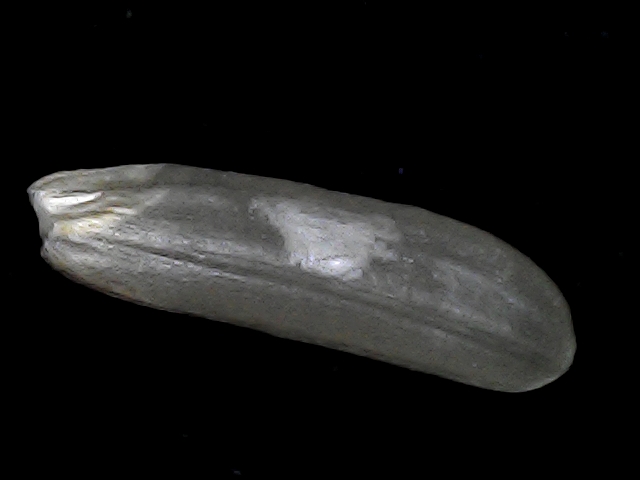
Rice variety: BD70